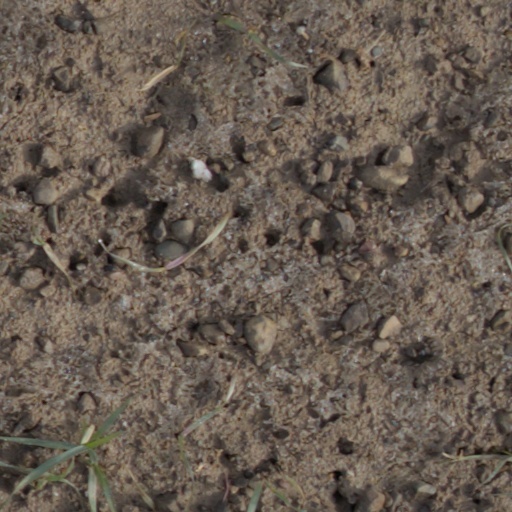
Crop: wheat